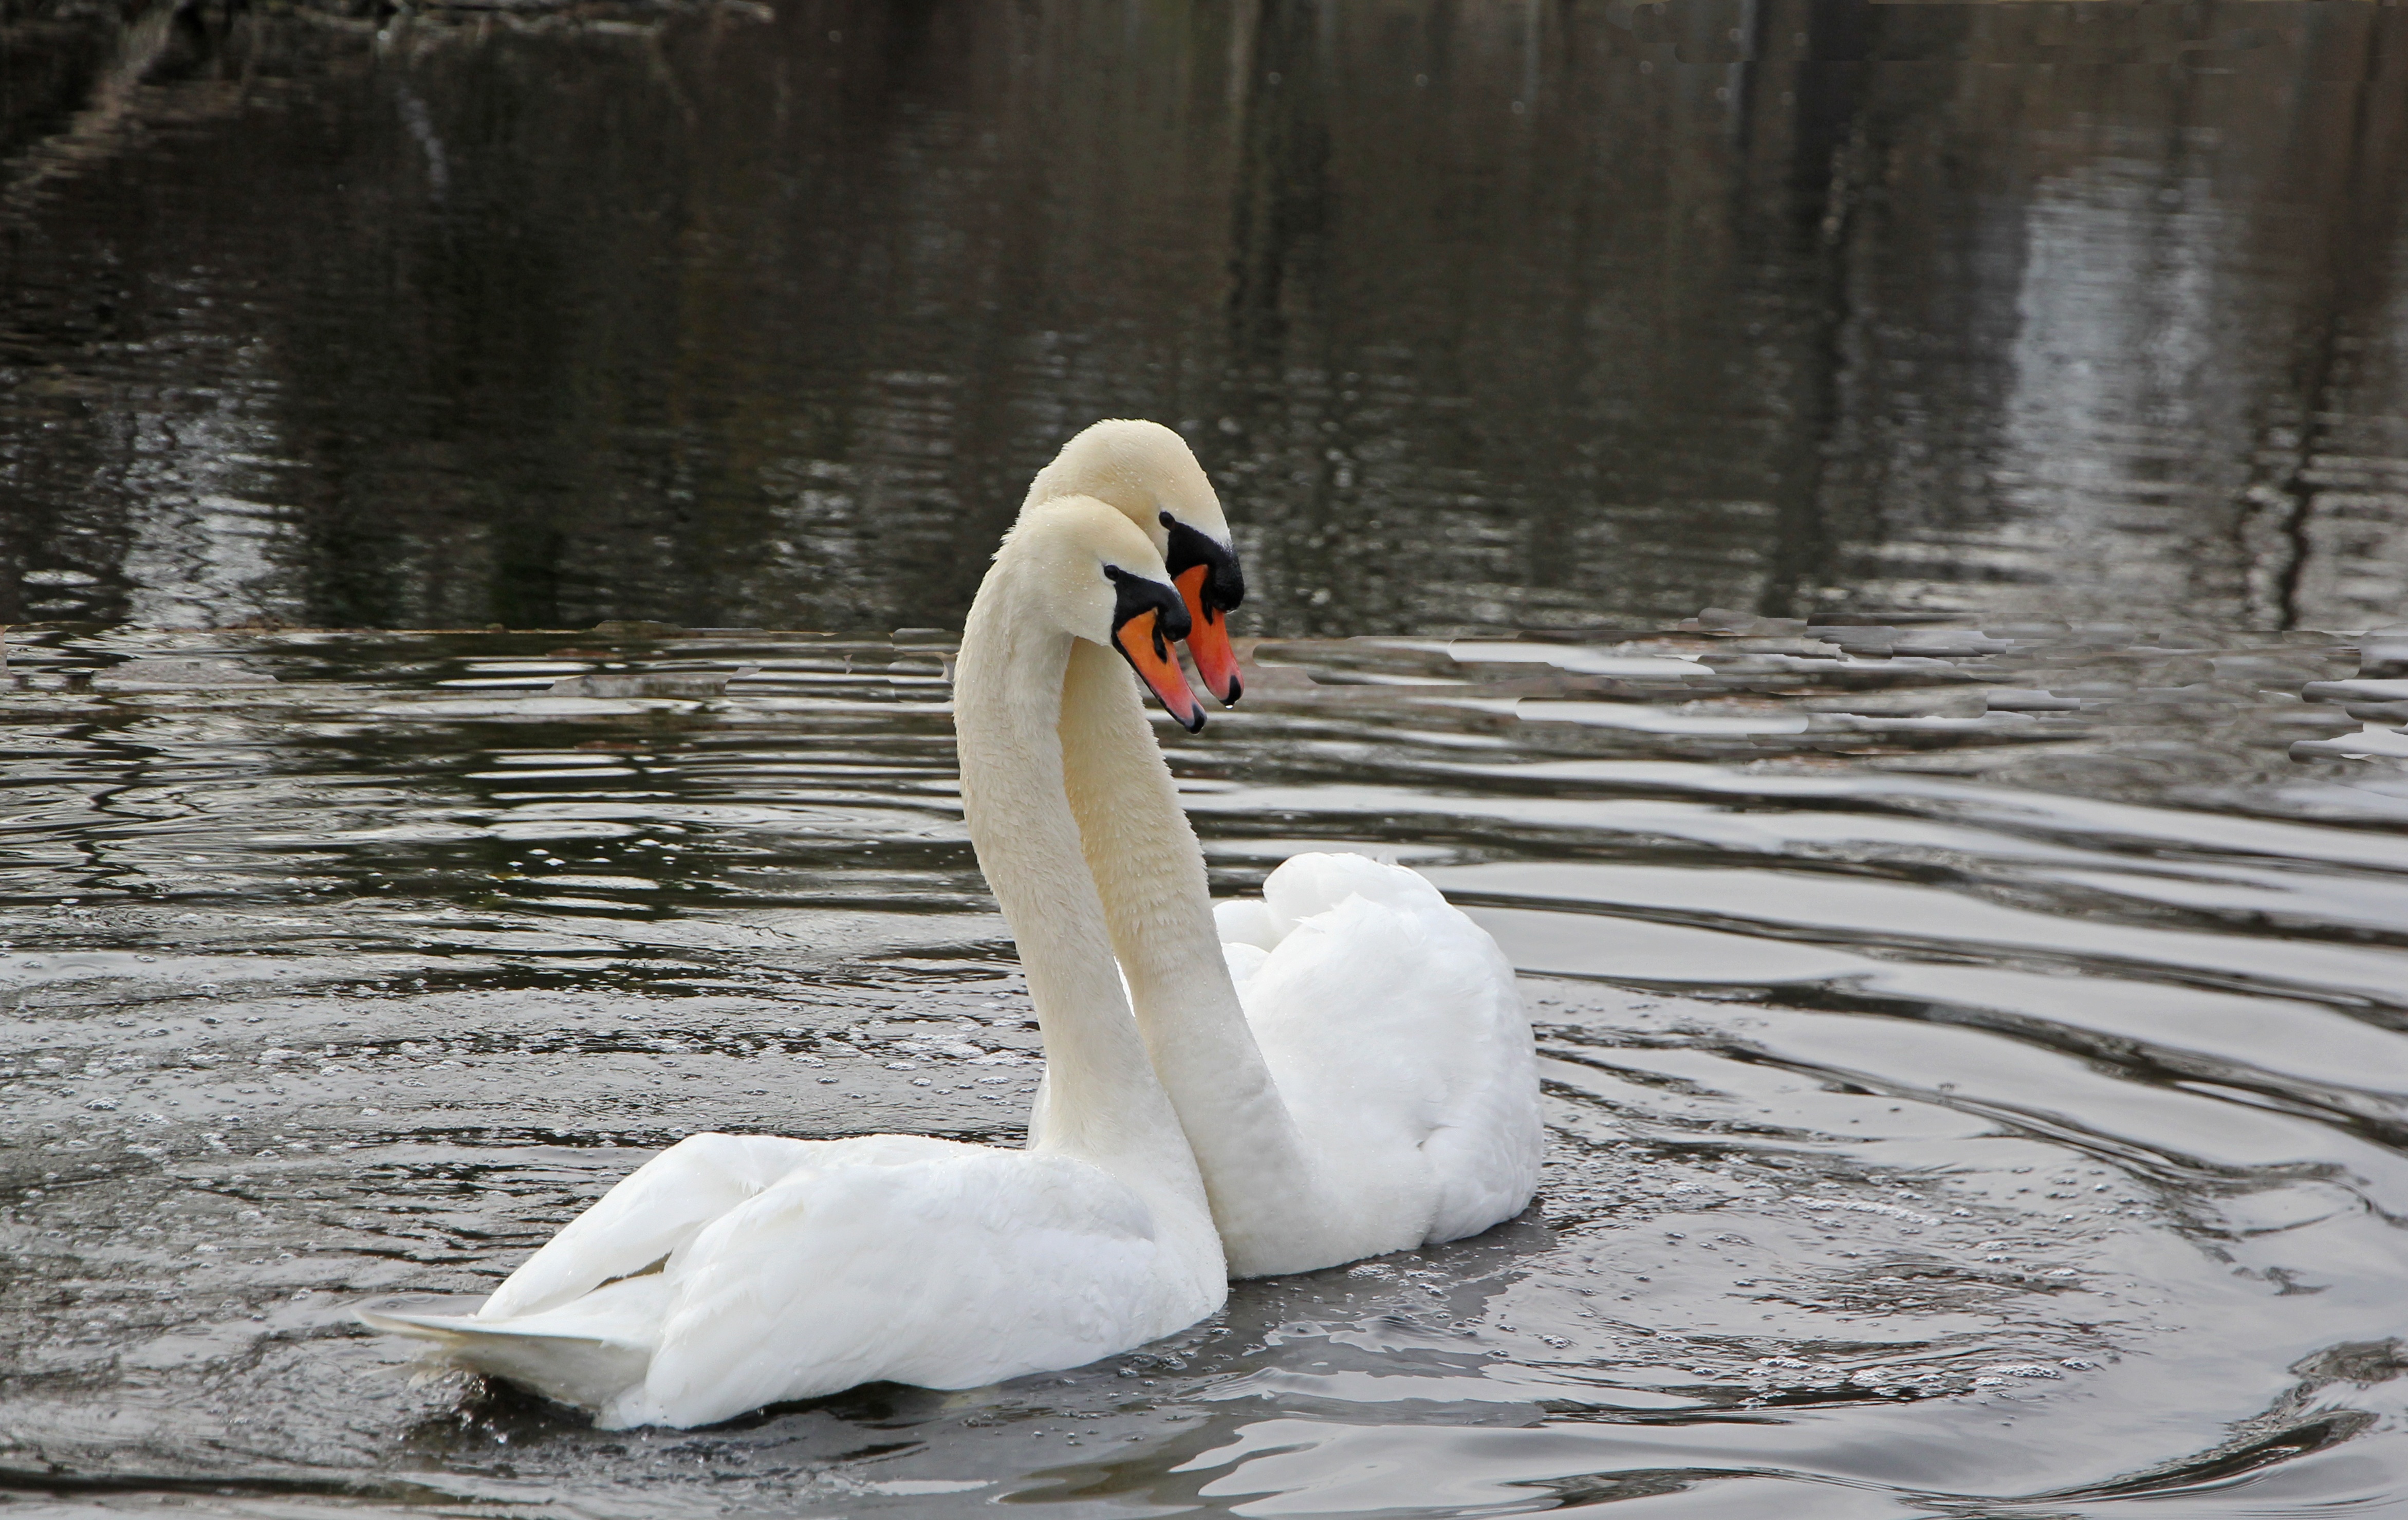
water, nature, bird, wing, wildlife, spring, reflection, beak, fauna, swan, swans, vertebrate, waterfowl, water bird, mute swan, ducks geese and swans